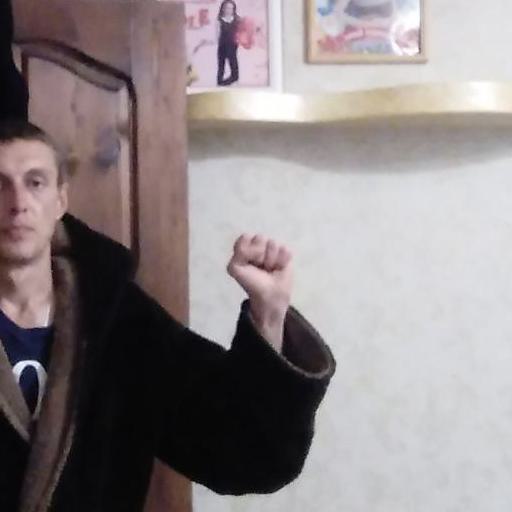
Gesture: fist